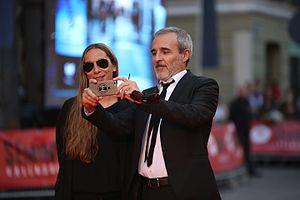
Fernando Guillén Cuervo, né le 11 mars 1963 à Barcelone, est un acteur de cinéma espagnol. Il est le fils de l'acteur Fernando Guillén et de l'actrice Gemma Cuervo, sa sœur est Cayetana Guillén Cuervo.